Mexico City Metro Line 12

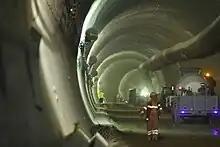
Construction works of the western expansion of Line 12

In 2017, an expansion for Line 12 was announced. Construction started on 29 November 2017. The extension was expected to be completed by 2020, but works were delayed, thus, being projected to open by 2021.